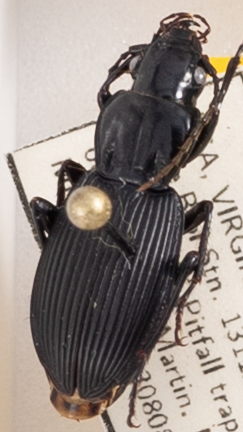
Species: Pterostichus lachrymosus
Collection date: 2023-08-08
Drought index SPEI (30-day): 0.1
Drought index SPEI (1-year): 0.24
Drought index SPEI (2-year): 0.03